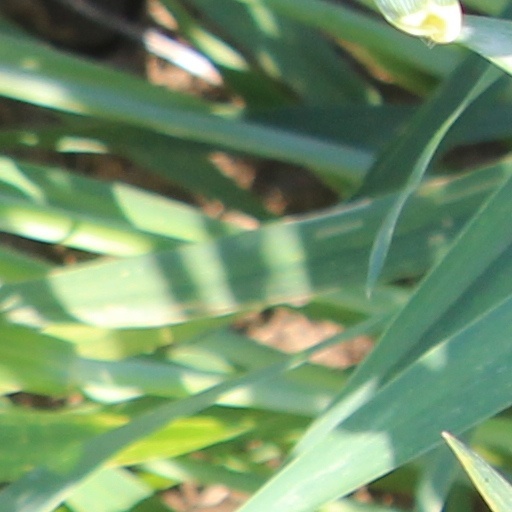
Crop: wheat